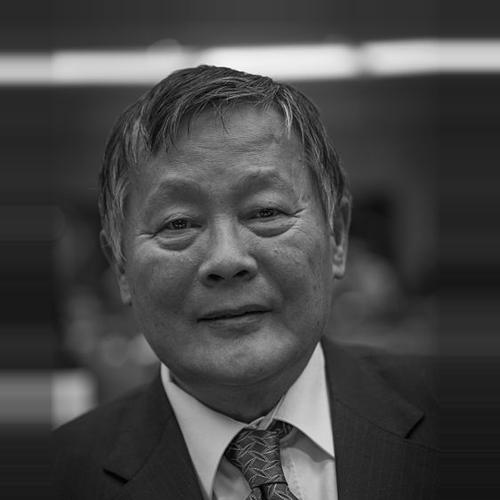
Age: 62